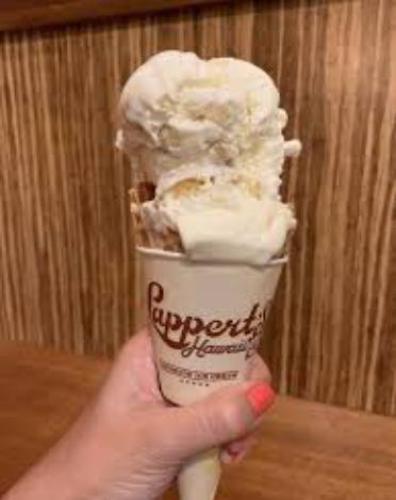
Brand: lappert's
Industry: Food